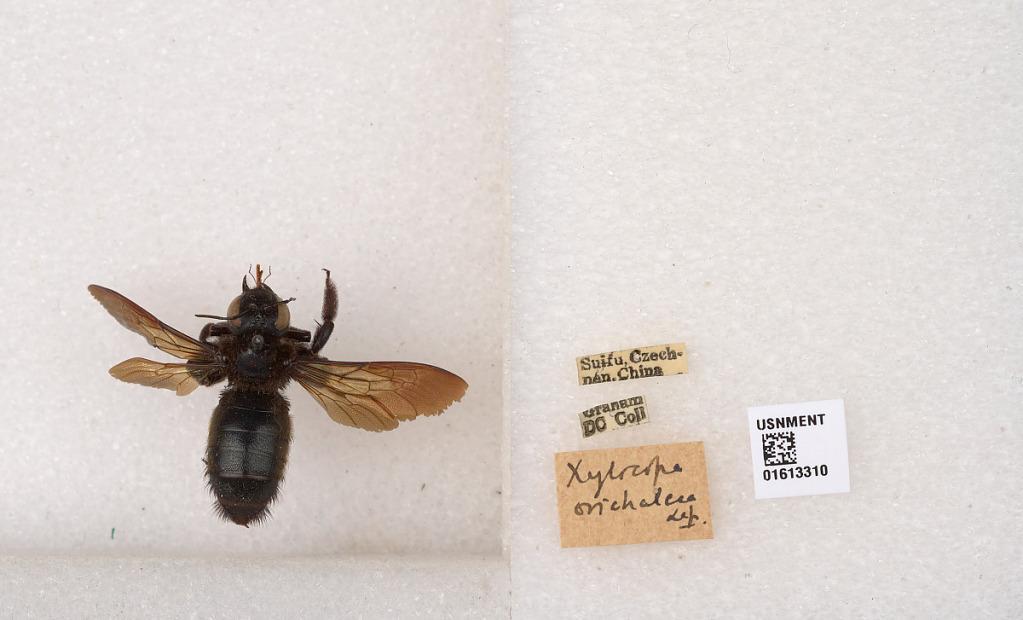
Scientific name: Xylocopa (Biluna) tranquebarorum tranquebarorum (Swederus)
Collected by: D. Graham
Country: China
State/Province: Sichuan
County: Ybin Shi
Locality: Suifu